Nyasaland

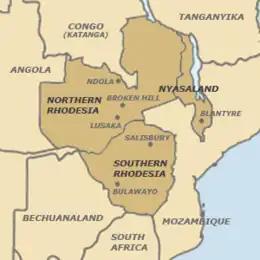
Map of the Federation of Rhodesia and Nyasaland

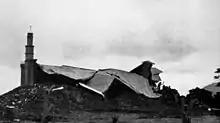
John Chilembwe's church, the Providence Industrial Mission, was captured and destroyed by government forces in 1915.

Throughout the period 1907 to 1953, Nyasaland was subject to direct superintendence and control by the Colonial Office and the United Kingdom parliament. Its administration was headed by a Governor, appointed by the British Government and responsible to the Colonial Office. As Nyasaland needed financial support through grants and loans, Governors also reported to HM Treasury on financial matters. From 1953 to the end of 1963, Nyasaland was part of the Federation of Rhodesia and Nyasaland, which was not a fully independent state as it was constitutionally subordinate to the British government. Nyasaland remained a protectorate and its Governors retained responsibilities for local administration, labour and trade unions, African primary and secondary education, African agriculture and forestry, and internal policing.